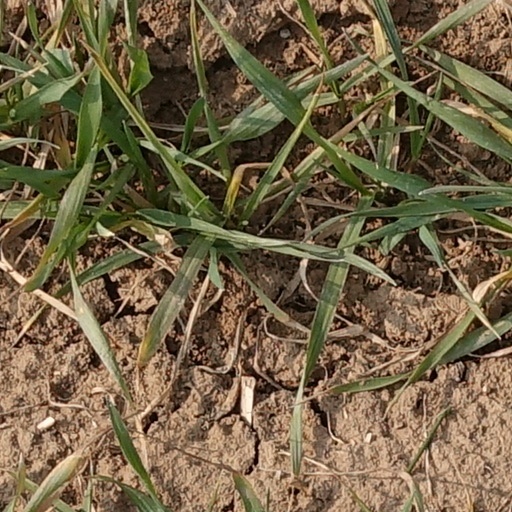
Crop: wheat